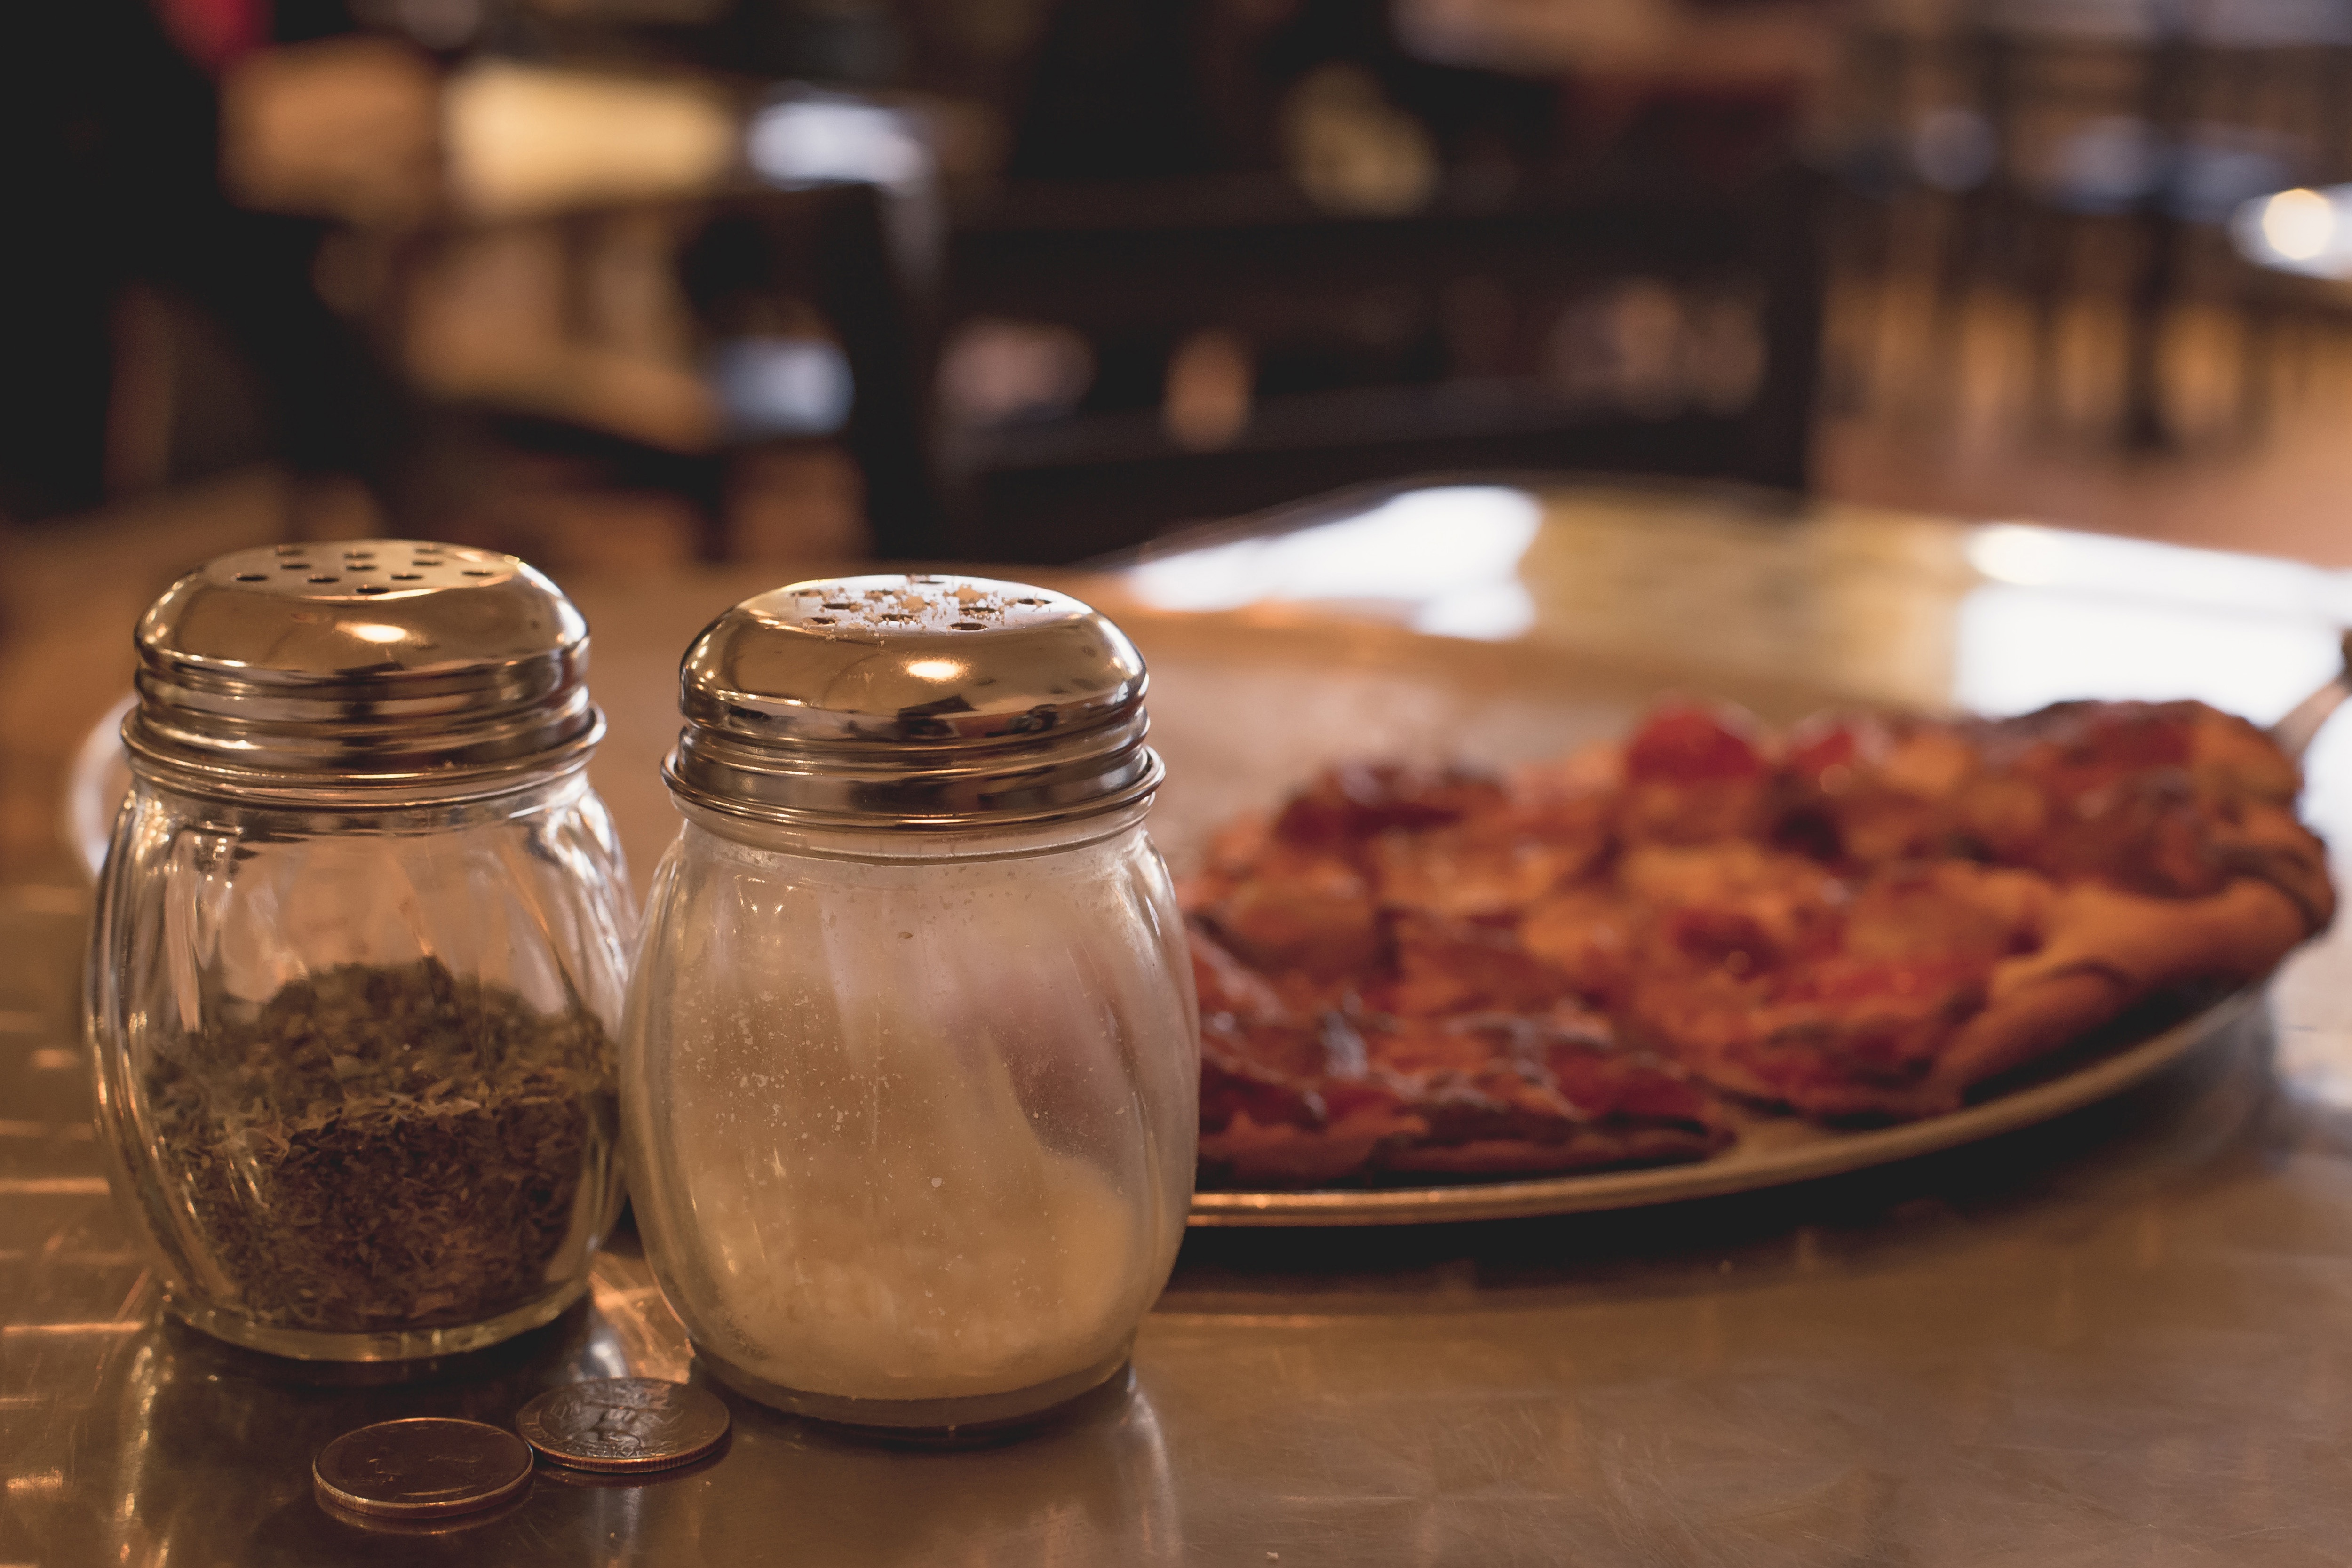
food, mason jar, dish, cuisine, ingredient, brunch, recipe, breakfast, tableware, meal